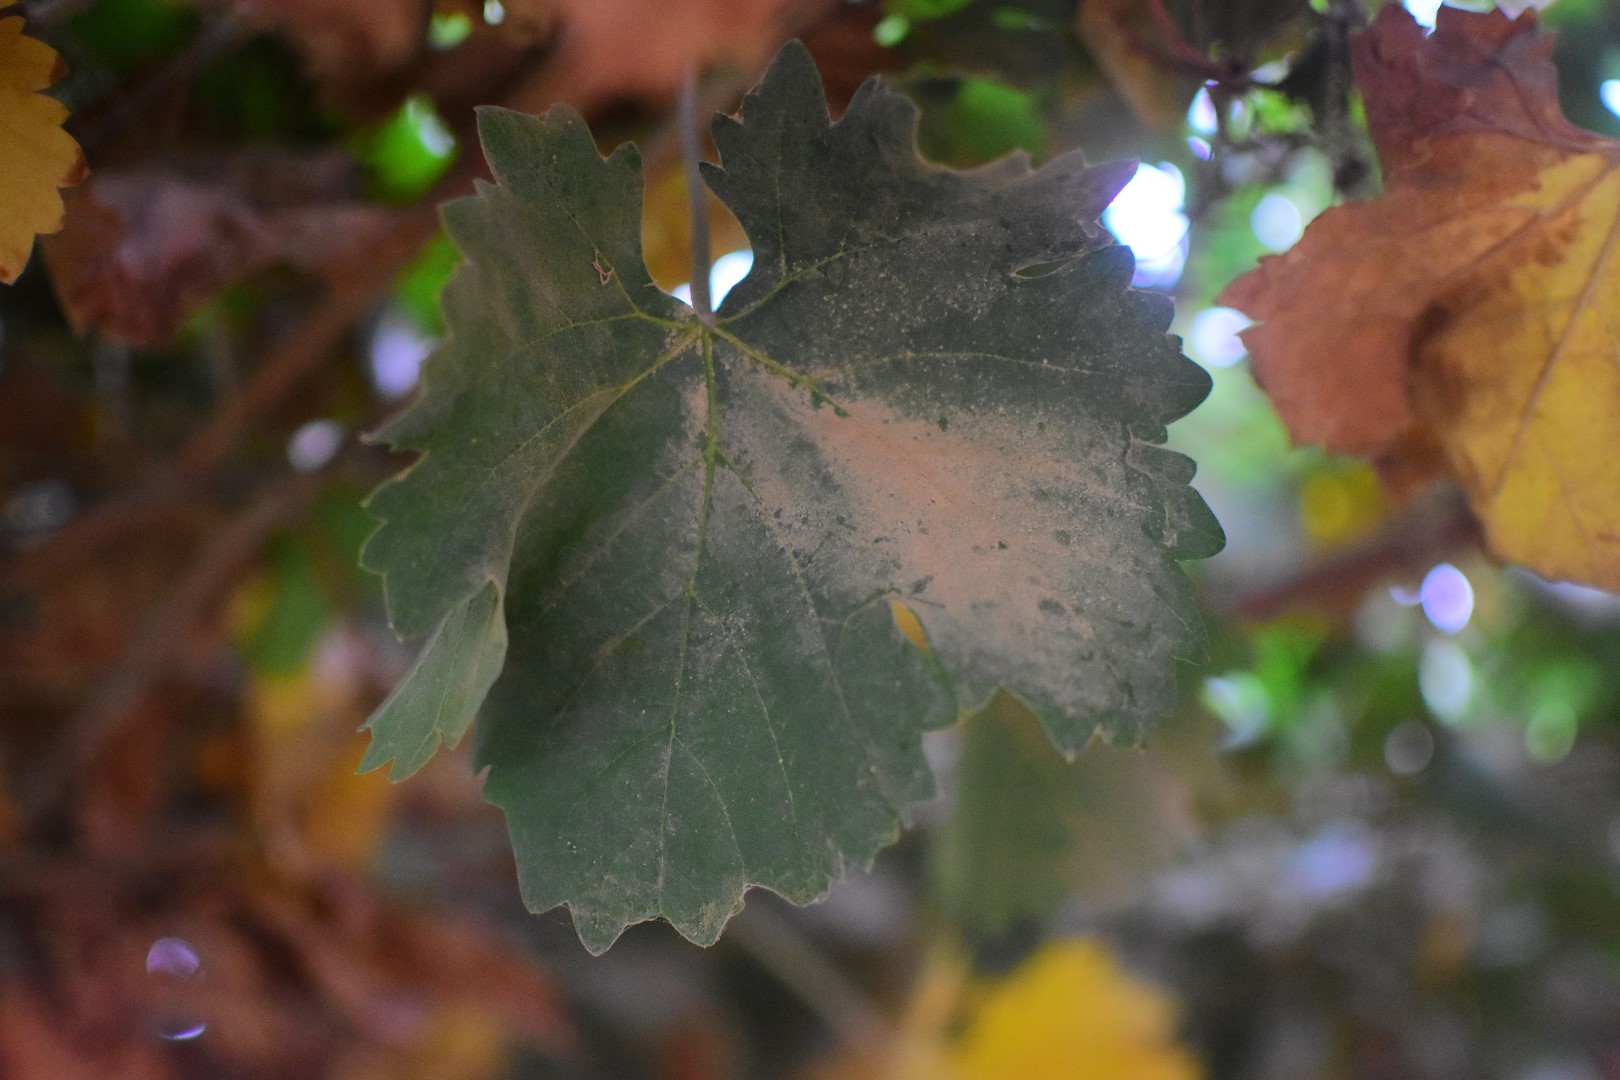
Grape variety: Aswud Balad